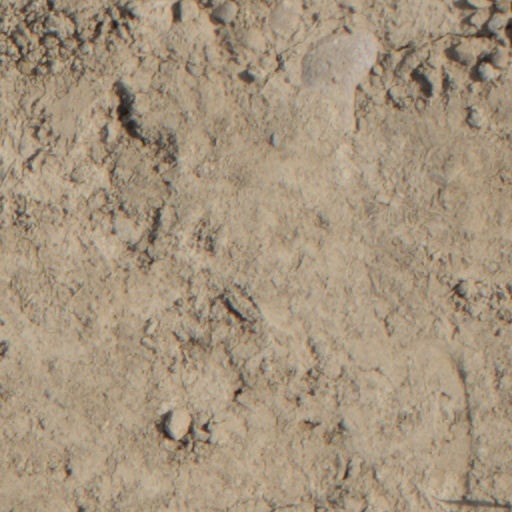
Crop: wheat